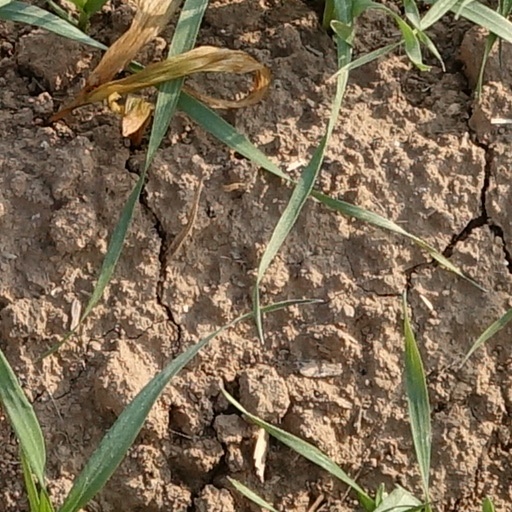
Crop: wheat